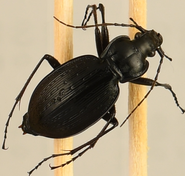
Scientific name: Carabus goryi
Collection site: Great Smoky Mountains National Park NEON (GRSM), plot GRSM_022